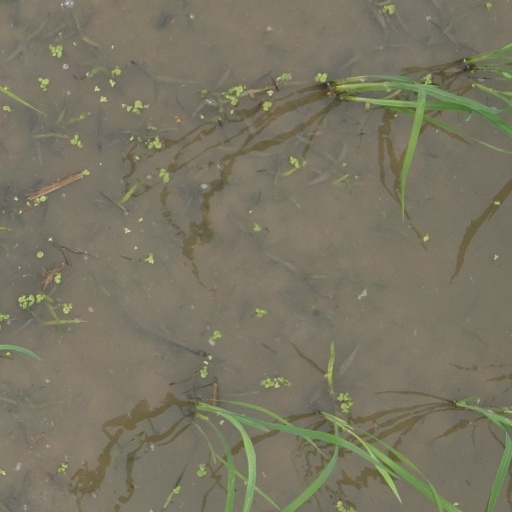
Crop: rice